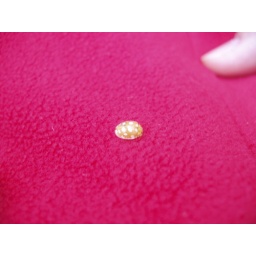
yellow ladybird over my red jacket